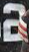
Number: 2